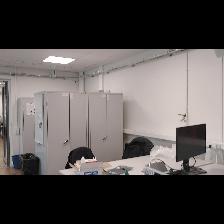
Label: NonHuman